Hadal zone microbial communities

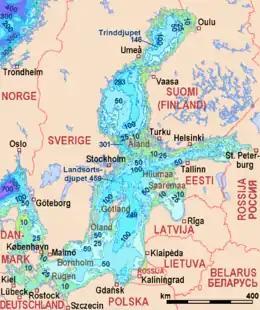
Map with depths of the Baltic Sea depicting Landsort Deep (on map as Landsorts-djupet 450)

Although the Baltic Sea is relatively shallow, researchers working on the hypoxic microbial communities of the Landsort Deep reported potential syntrophic relationships between hadal archaeal ammonium oxidizers and bacterial denitrifiers. Furthermore, a co-distribution of sulfur-oxidizing and ammonium oxidizing also suggests possible syntrophy.